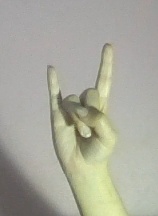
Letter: la